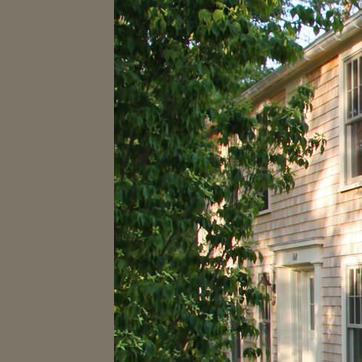
Material: foliage